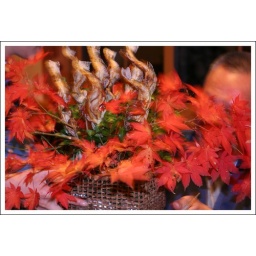
What a dinner, charcoal grilled fish in a red leaves decorated basket to pass over.